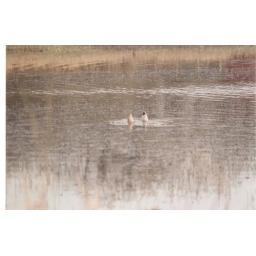
two of the duck i took this foto of had put there heads under the water looking for food